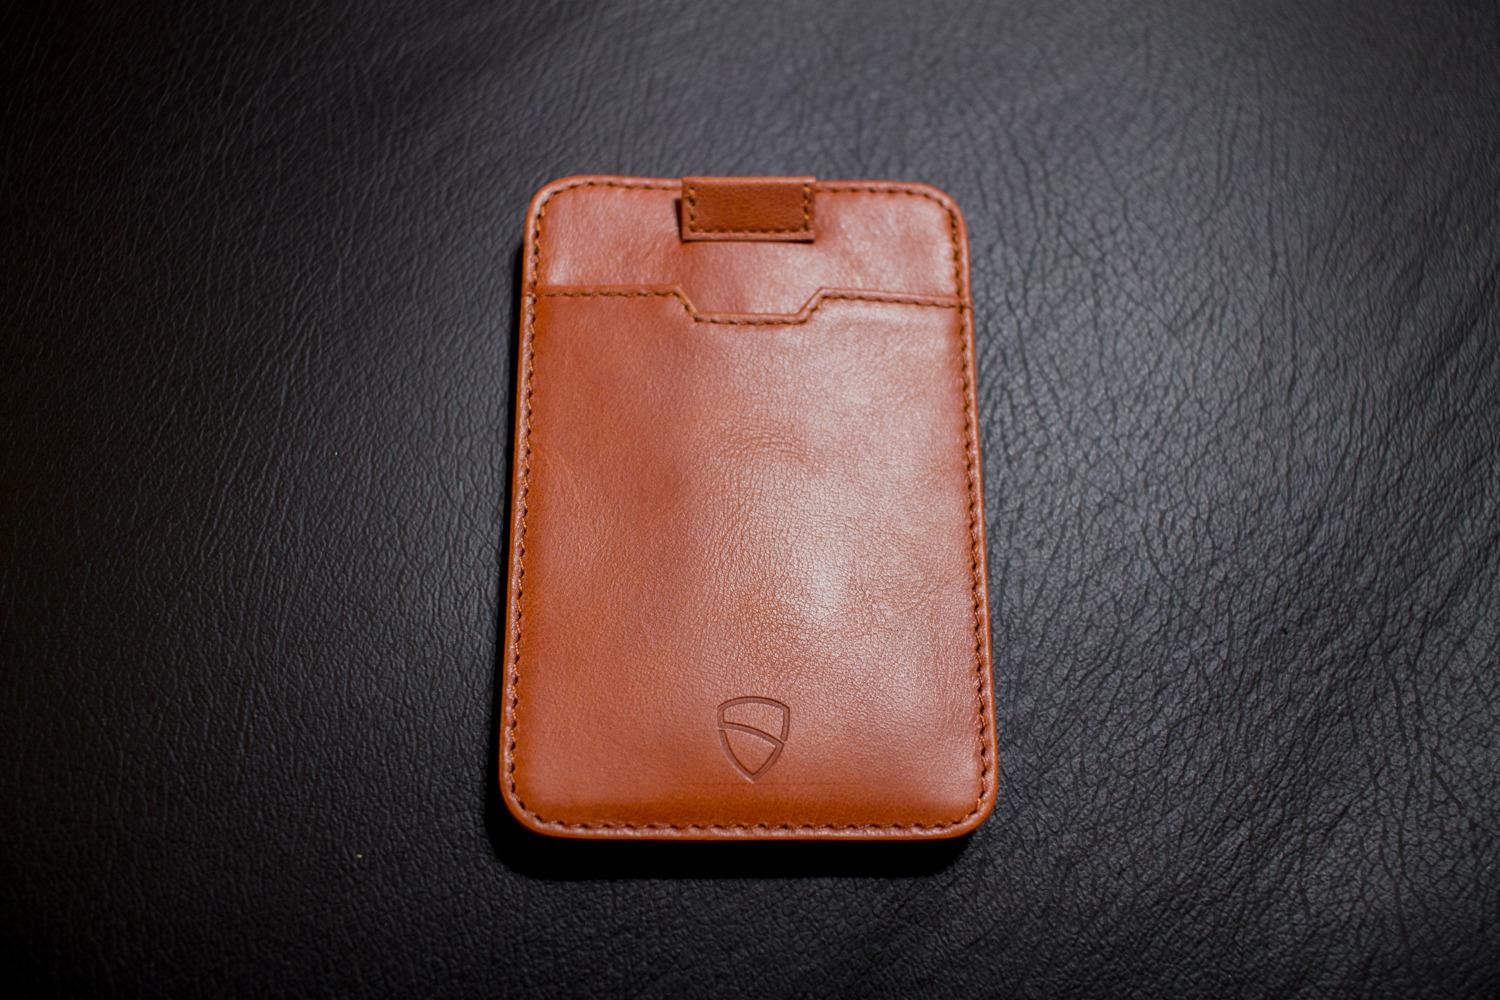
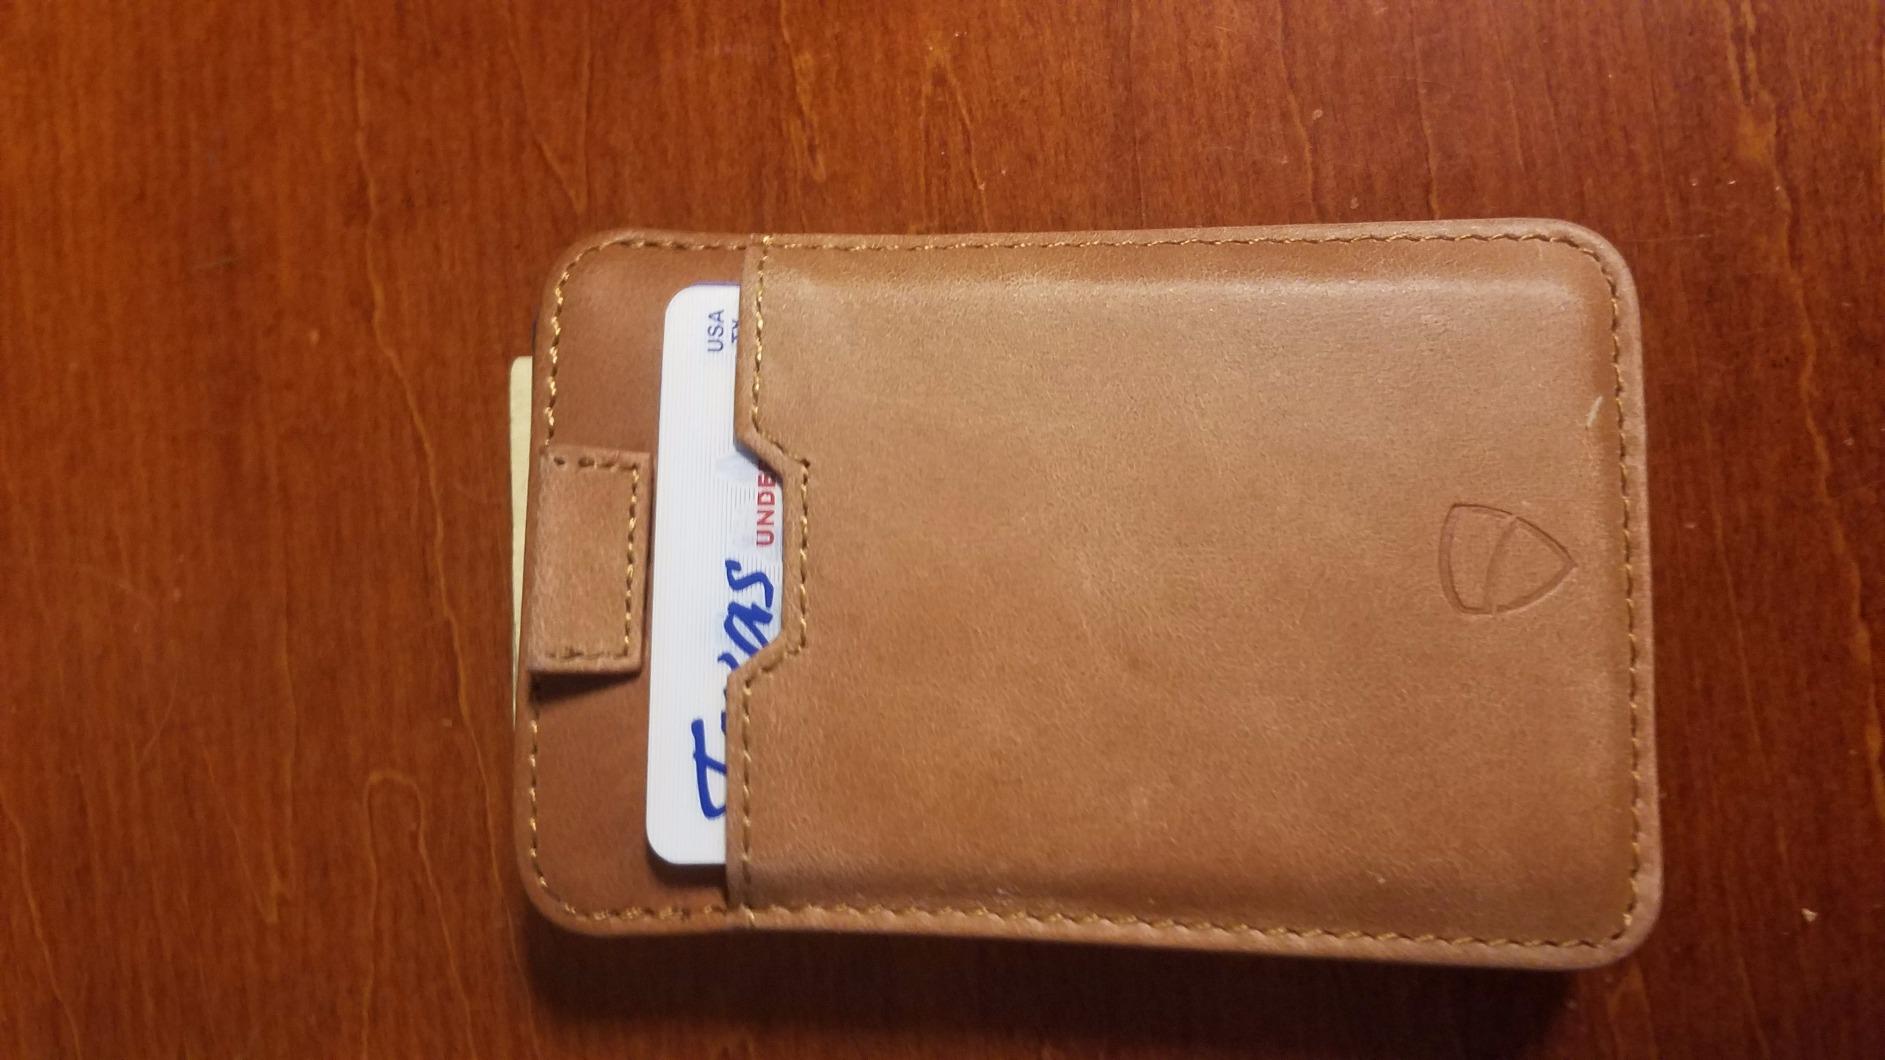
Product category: accessories_wallet
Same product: yes